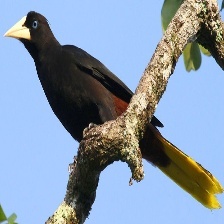
Species: CRESTED OROPENDOLA
Scientific name: PSAROCOLIUS DECUMANUS